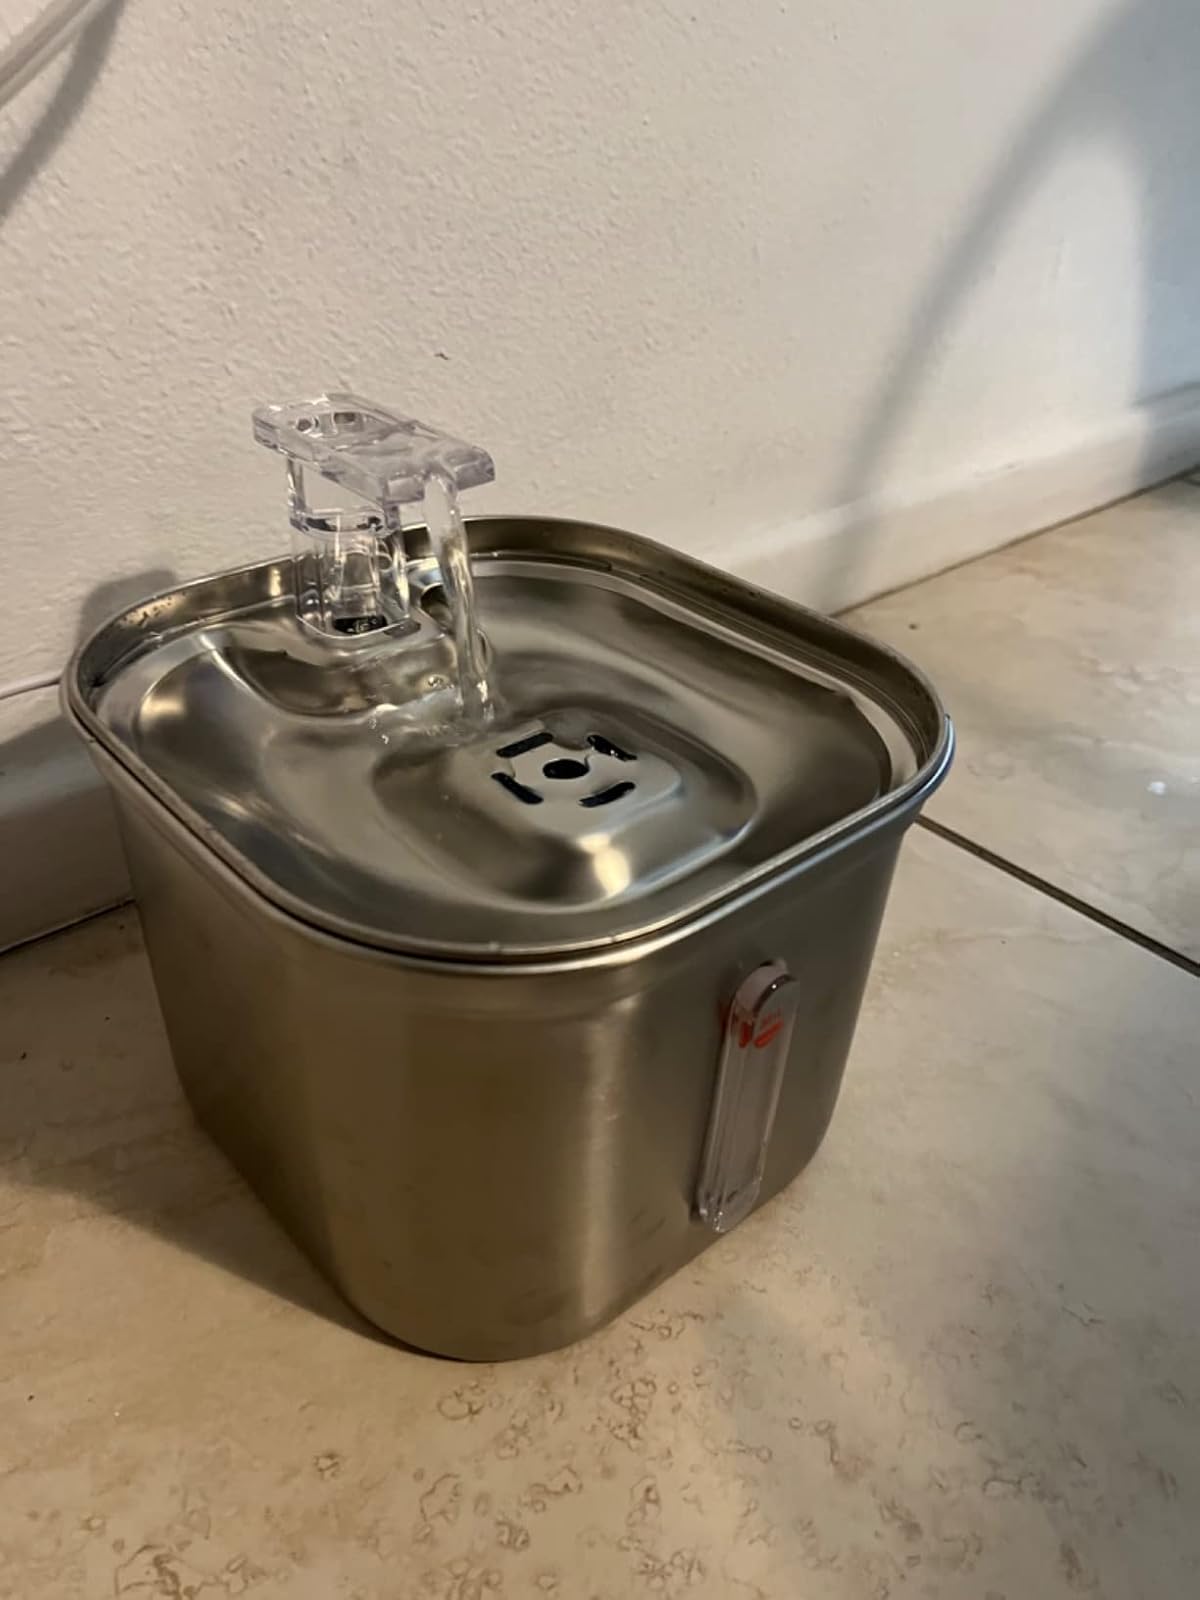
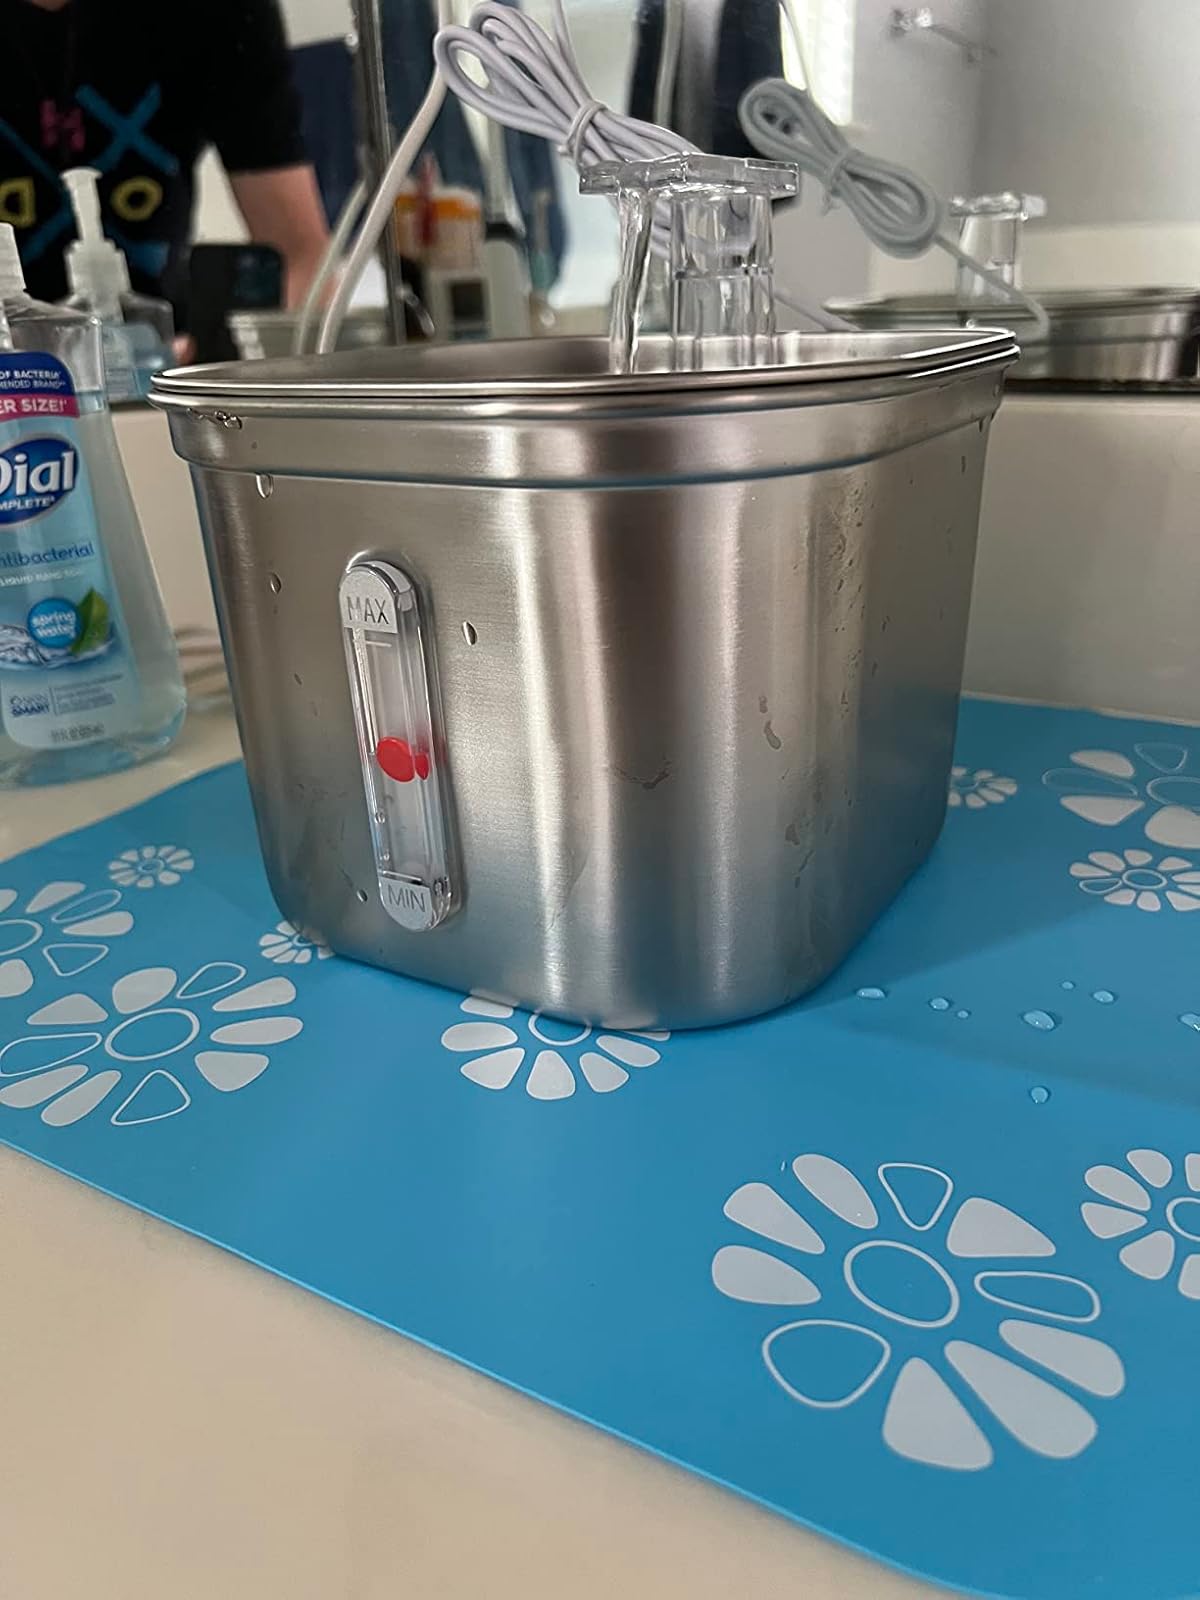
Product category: items_bowl
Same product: yes